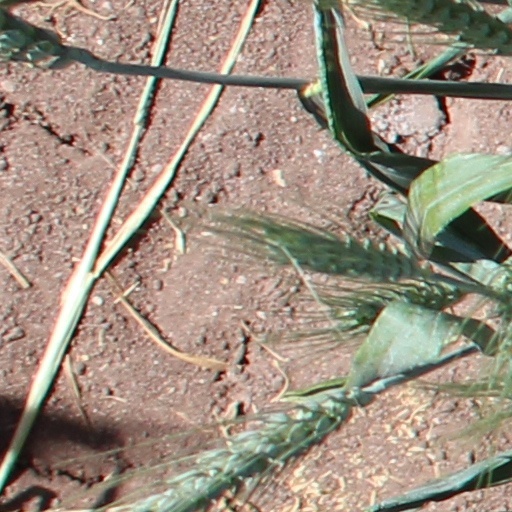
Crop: wheat